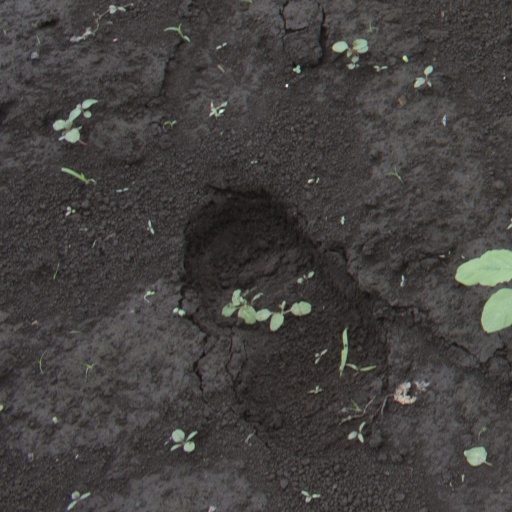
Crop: soybean